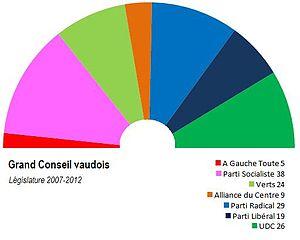
Législature 2007-2012 du Grand Conseil Vaudois
C'est le 24 janvier 1798, à la suite de la Révolution vaudoise, que le canton de Vaud obtient son indépendance vis-à-vis de Berne. Lausanne devient capitale du nouveau canton du Léman, ainsi qu'il sera nommé au sein de l'éphémère République helvétique, avant que Bonaparte n'impose à la Suisse une nouvelle constitution, organisée selon un modèle fédéral : l'Acte de médiation.